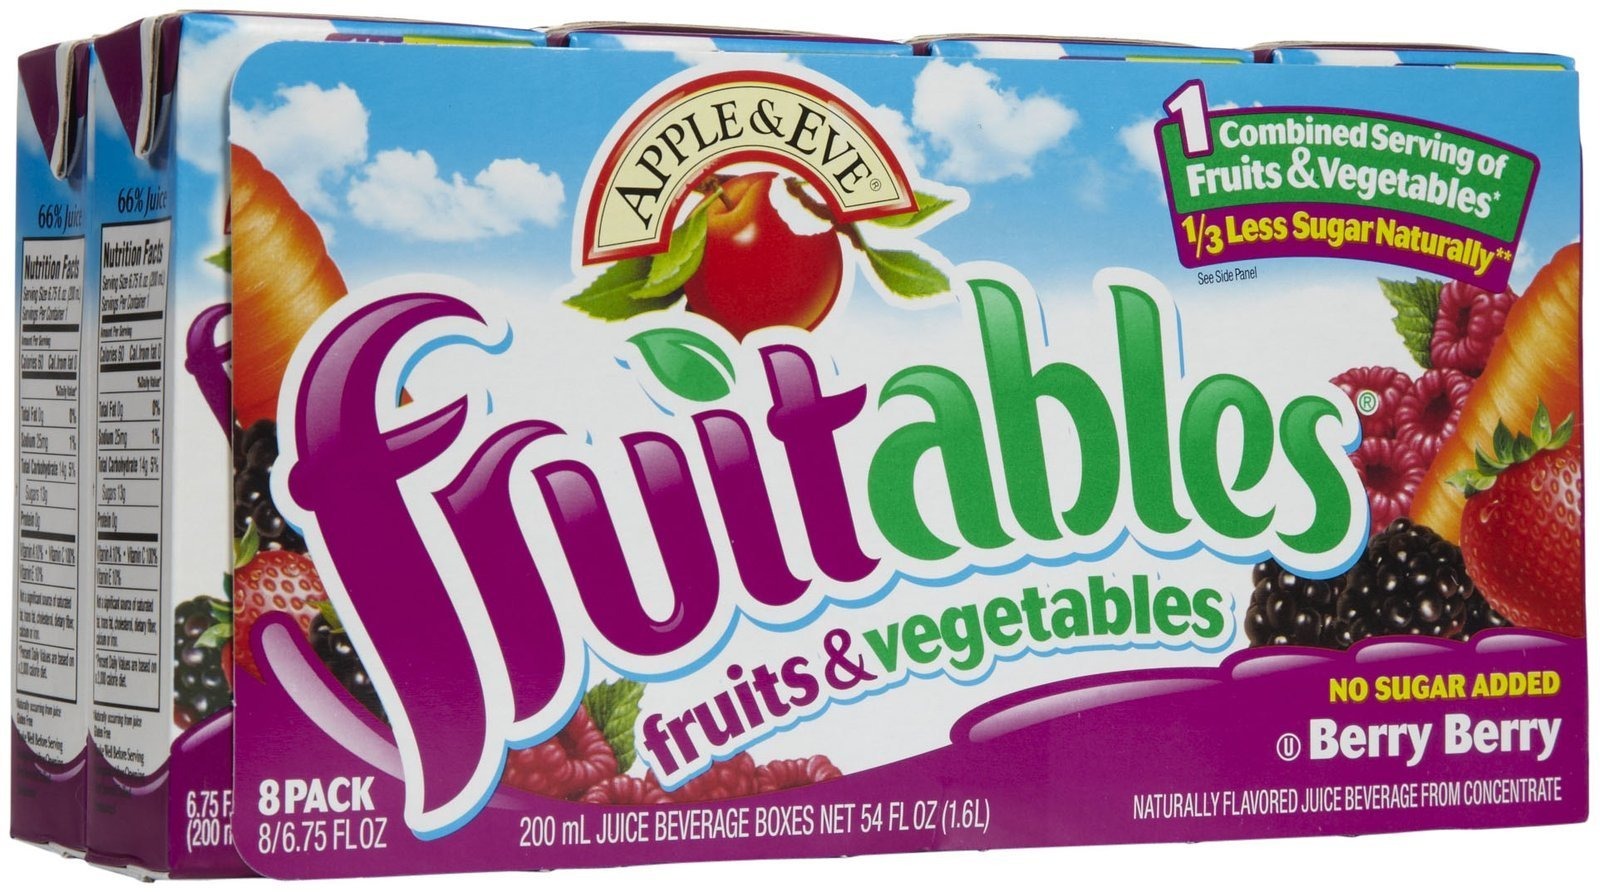
Item Name: Apple & Eve Fruitables - Berry Berry - 200 ml - 8 pk
Value: 54.1
Unit: Fl Oz

Price: 7.54